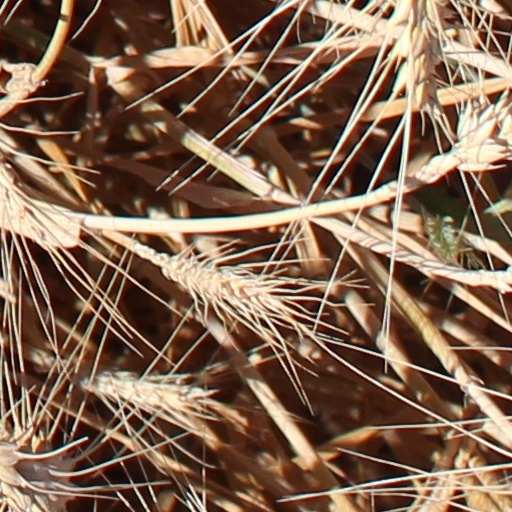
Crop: wheat